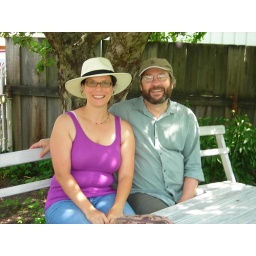
Kate and Kim, under the apple tree. That is Kim's hat on Kate's head.